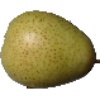
Label: Pear 1